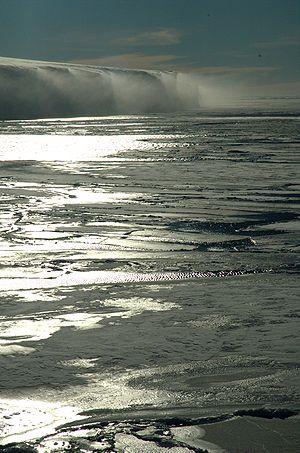
Le Nautilus est un navire submersible avec lequel Sir Hubert Wilkins, un scientifique-aventurier australien, se lança dans la course au pôle Nord en 1931. Il échoua à 800 km du pôle, mais son expédition fut cependant un succès sur le plan scientifique.